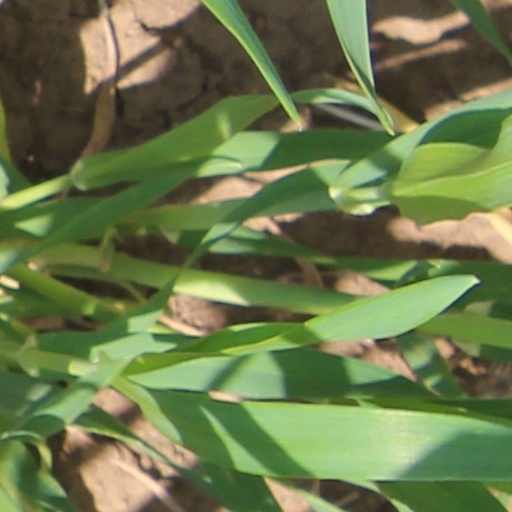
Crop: wheat